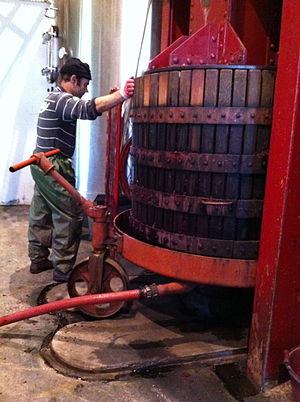
Le métier de caviste en œnologie consiste à effectuer les différentes opérations nécessaires à la production du vin en cave.